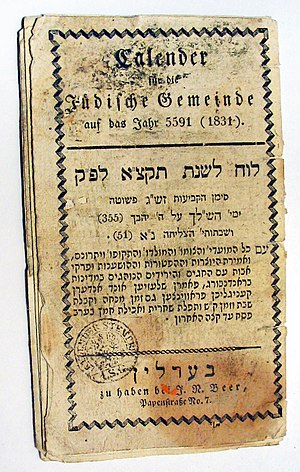
Den jødiske kalender
Jødisk kalender for det jødiske år 5591 (1831).
Den jødiske kalender tager udgangspunkt i månens placering mens den vestlige verden generelt bruger den gregorianske kalender, som tager udgangspunkt i solens placering i forhold til jorden. Hver måned begynder ved nymåne. Da jordens bevægelse om solen tager ca. 12,4 ”nymåner”, bliver der en uoverensstemmelse mellem ”måneds-beregningerne”. Den 13. måned bliver med mellemrum indlagt for at justere månederne i forhold til årstiderne; så den svarer mere til den vestlige kalender.